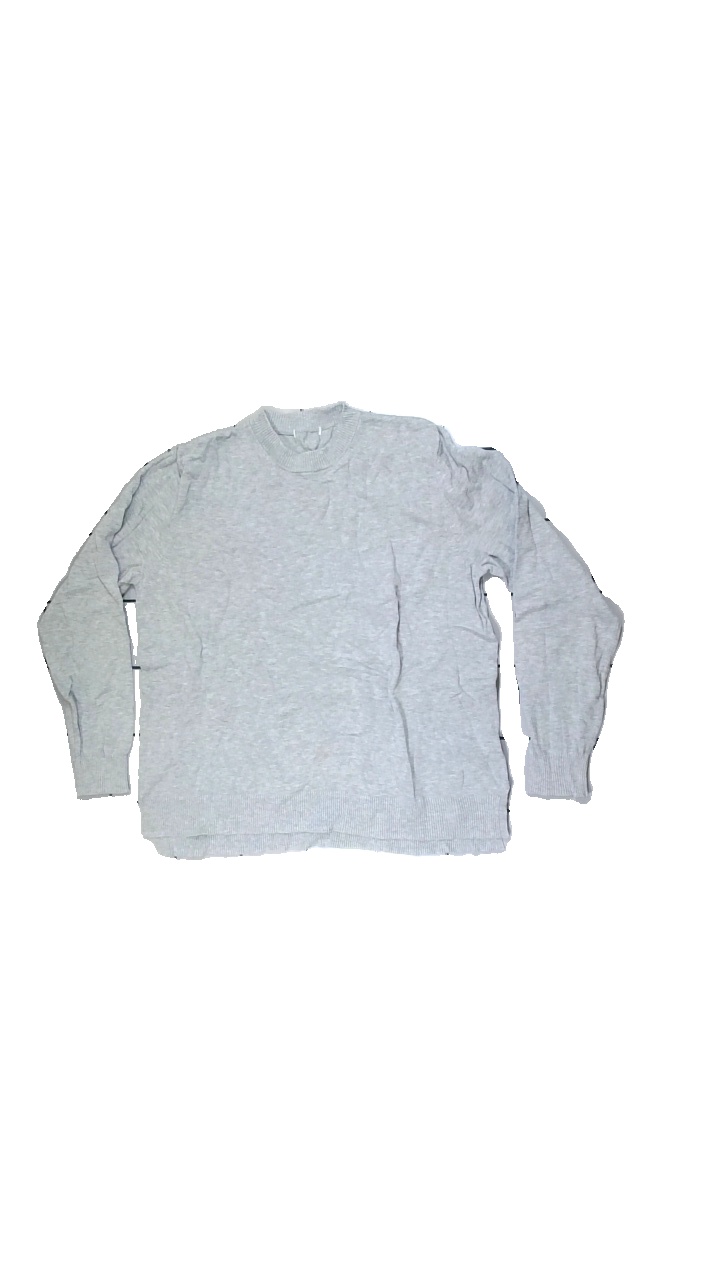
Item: Sweater (Ladies)
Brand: Missing
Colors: Grey
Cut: C-collar
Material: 100% viscose
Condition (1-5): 3
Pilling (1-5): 5
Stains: Minor
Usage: Recycle
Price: <50